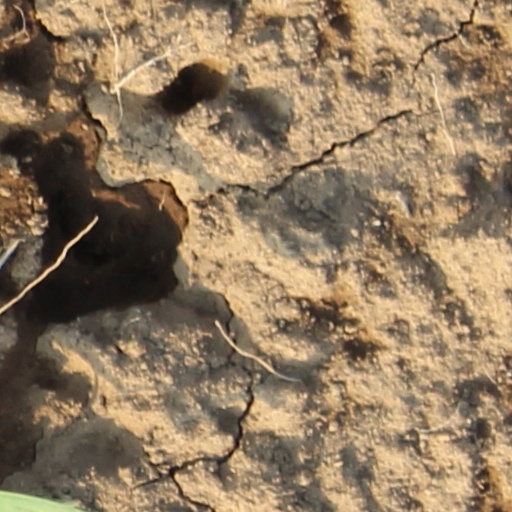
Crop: wheat